George A. Sidelinger House

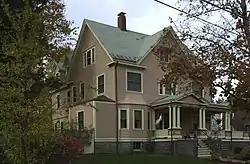

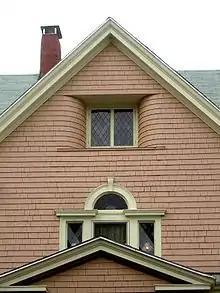

The George A. Sidelinger House is a historic house at 19 Avon Way in Quincy, Massachusetts. The -story wood-frame house was built c. 1904 by George Sidelinger, a local politician. It is one of a small number of well-preserved Shingle style houses on President's Hill. Its three-bay gabled facade has a diamond paned window in a curved recess near the gable peak, and a small Palladian window below. Its porch wraps around to the side, and is supported by clusters of Doric columns, set on piers with a low balustrade between.